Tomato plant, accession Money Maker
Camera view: tilt-top (135 deg); turntable rotation: 270 degrees
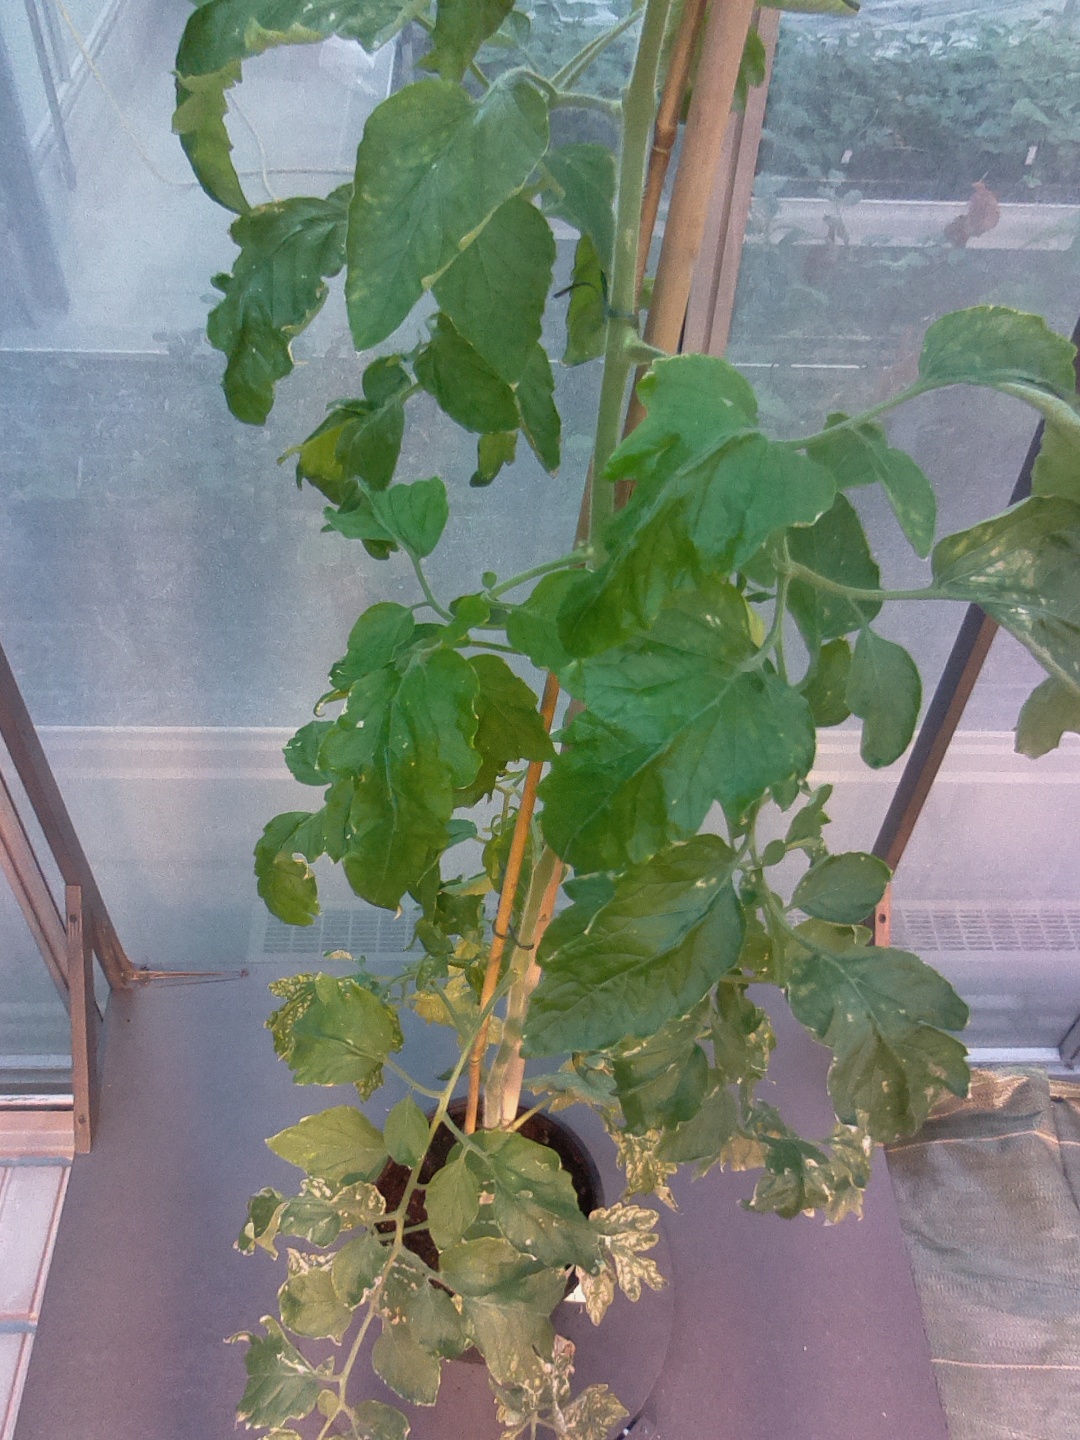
BBCH growth stage 74: 40%-50% of final fruit size